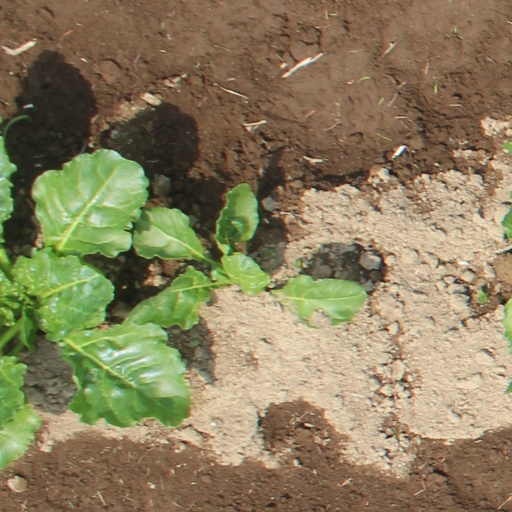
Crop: sugar beet